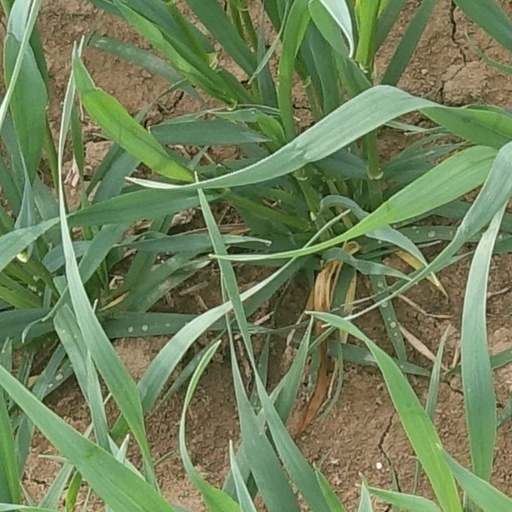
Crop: wheat